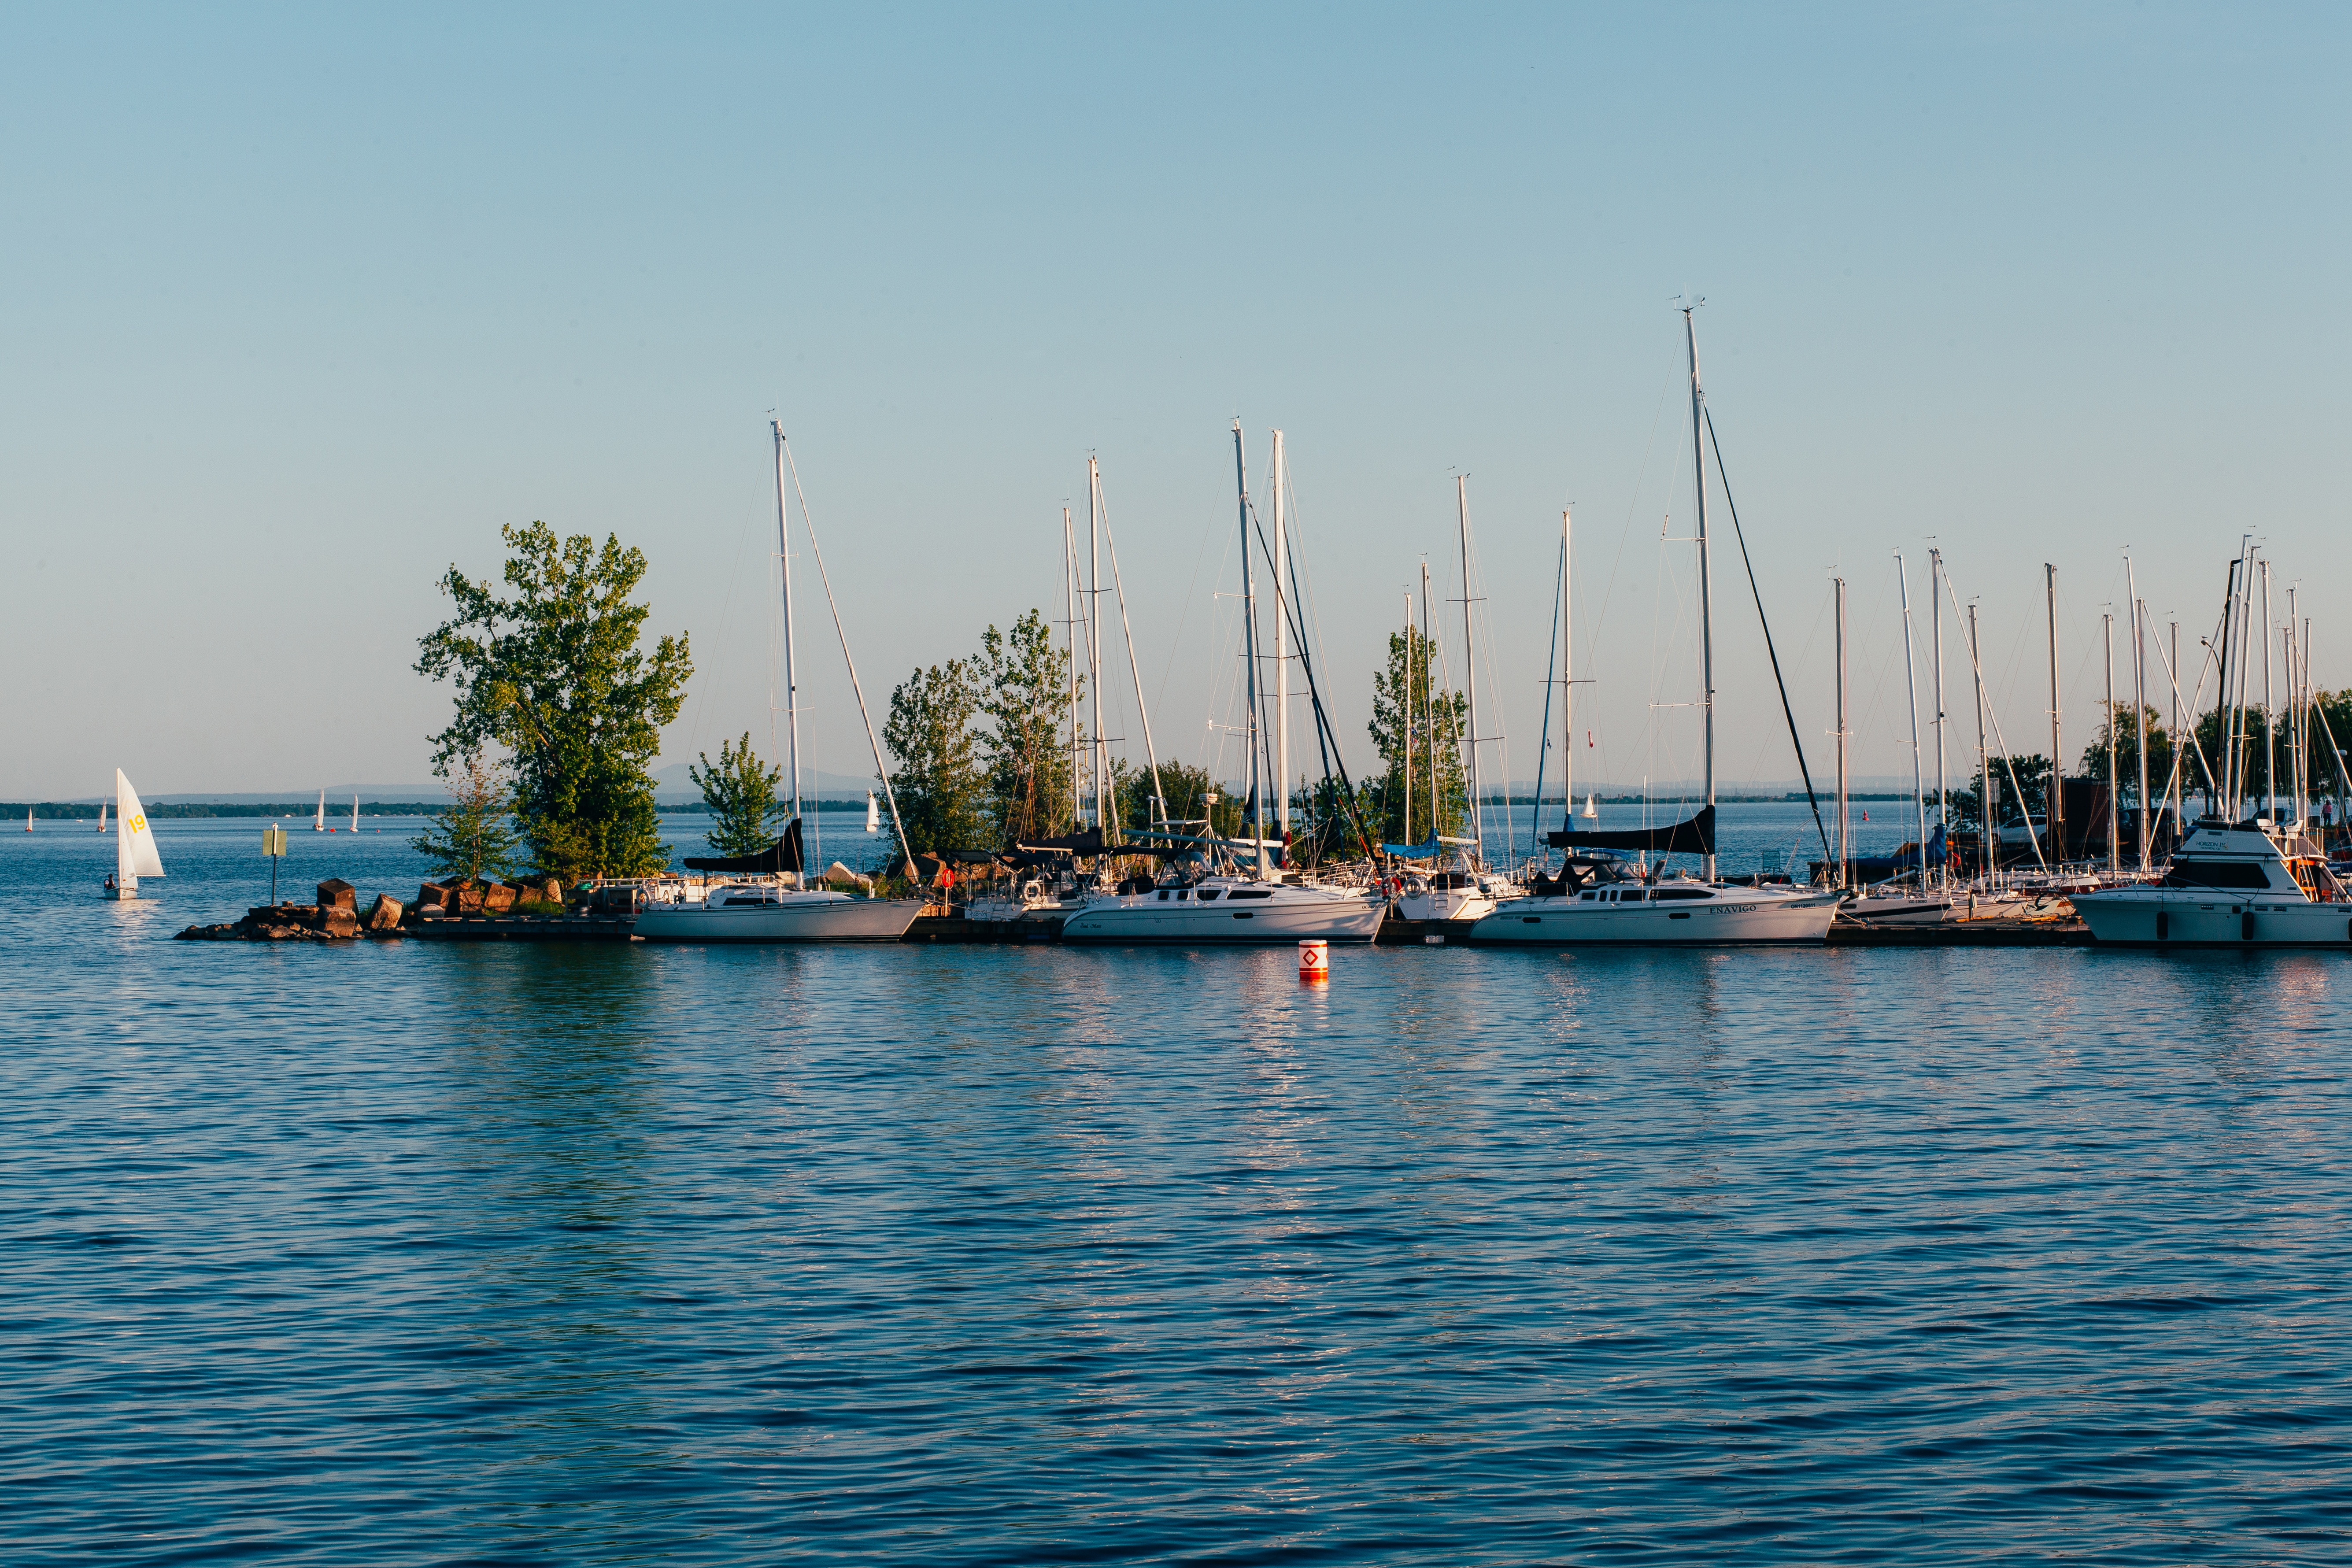
sea, dock, boat, vehicle, mast, bay, harbor, marina, port, sailboat, boating, watercraft